Andy Rourke

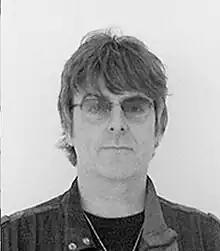
Rourke in 2005

Soon after the break-up of the Smiths, Rourke and Joyce played with Sinéad O'Connor. Rourke appears on her second studio album "I Do Not Want What I Haven't Got" (1990). With Craig Gannon, he provided the rhythm section for two singles by Smiths vocalist Morrissey – "Interesting Drug" and "The Last of the Famous International Playboys" (both 1989). Rourke also played bass guitar on Morrissey's "November Spawned a Monster" and "Piccadilly Palare" (both 1990) and composed the music for Morrissey's songs "Yes, I Am Blind" (the B-side of "Ouija Board, Ouija Board", 1989); "Girl Least Likely To" (a B-side on the 12-inch single of "November Spawned a Monster"; also released as a bonus track on the 1997 reissue of "Viva Hate"); and "Get Off the Stage" (the B-side of "Piccadilly Palare").